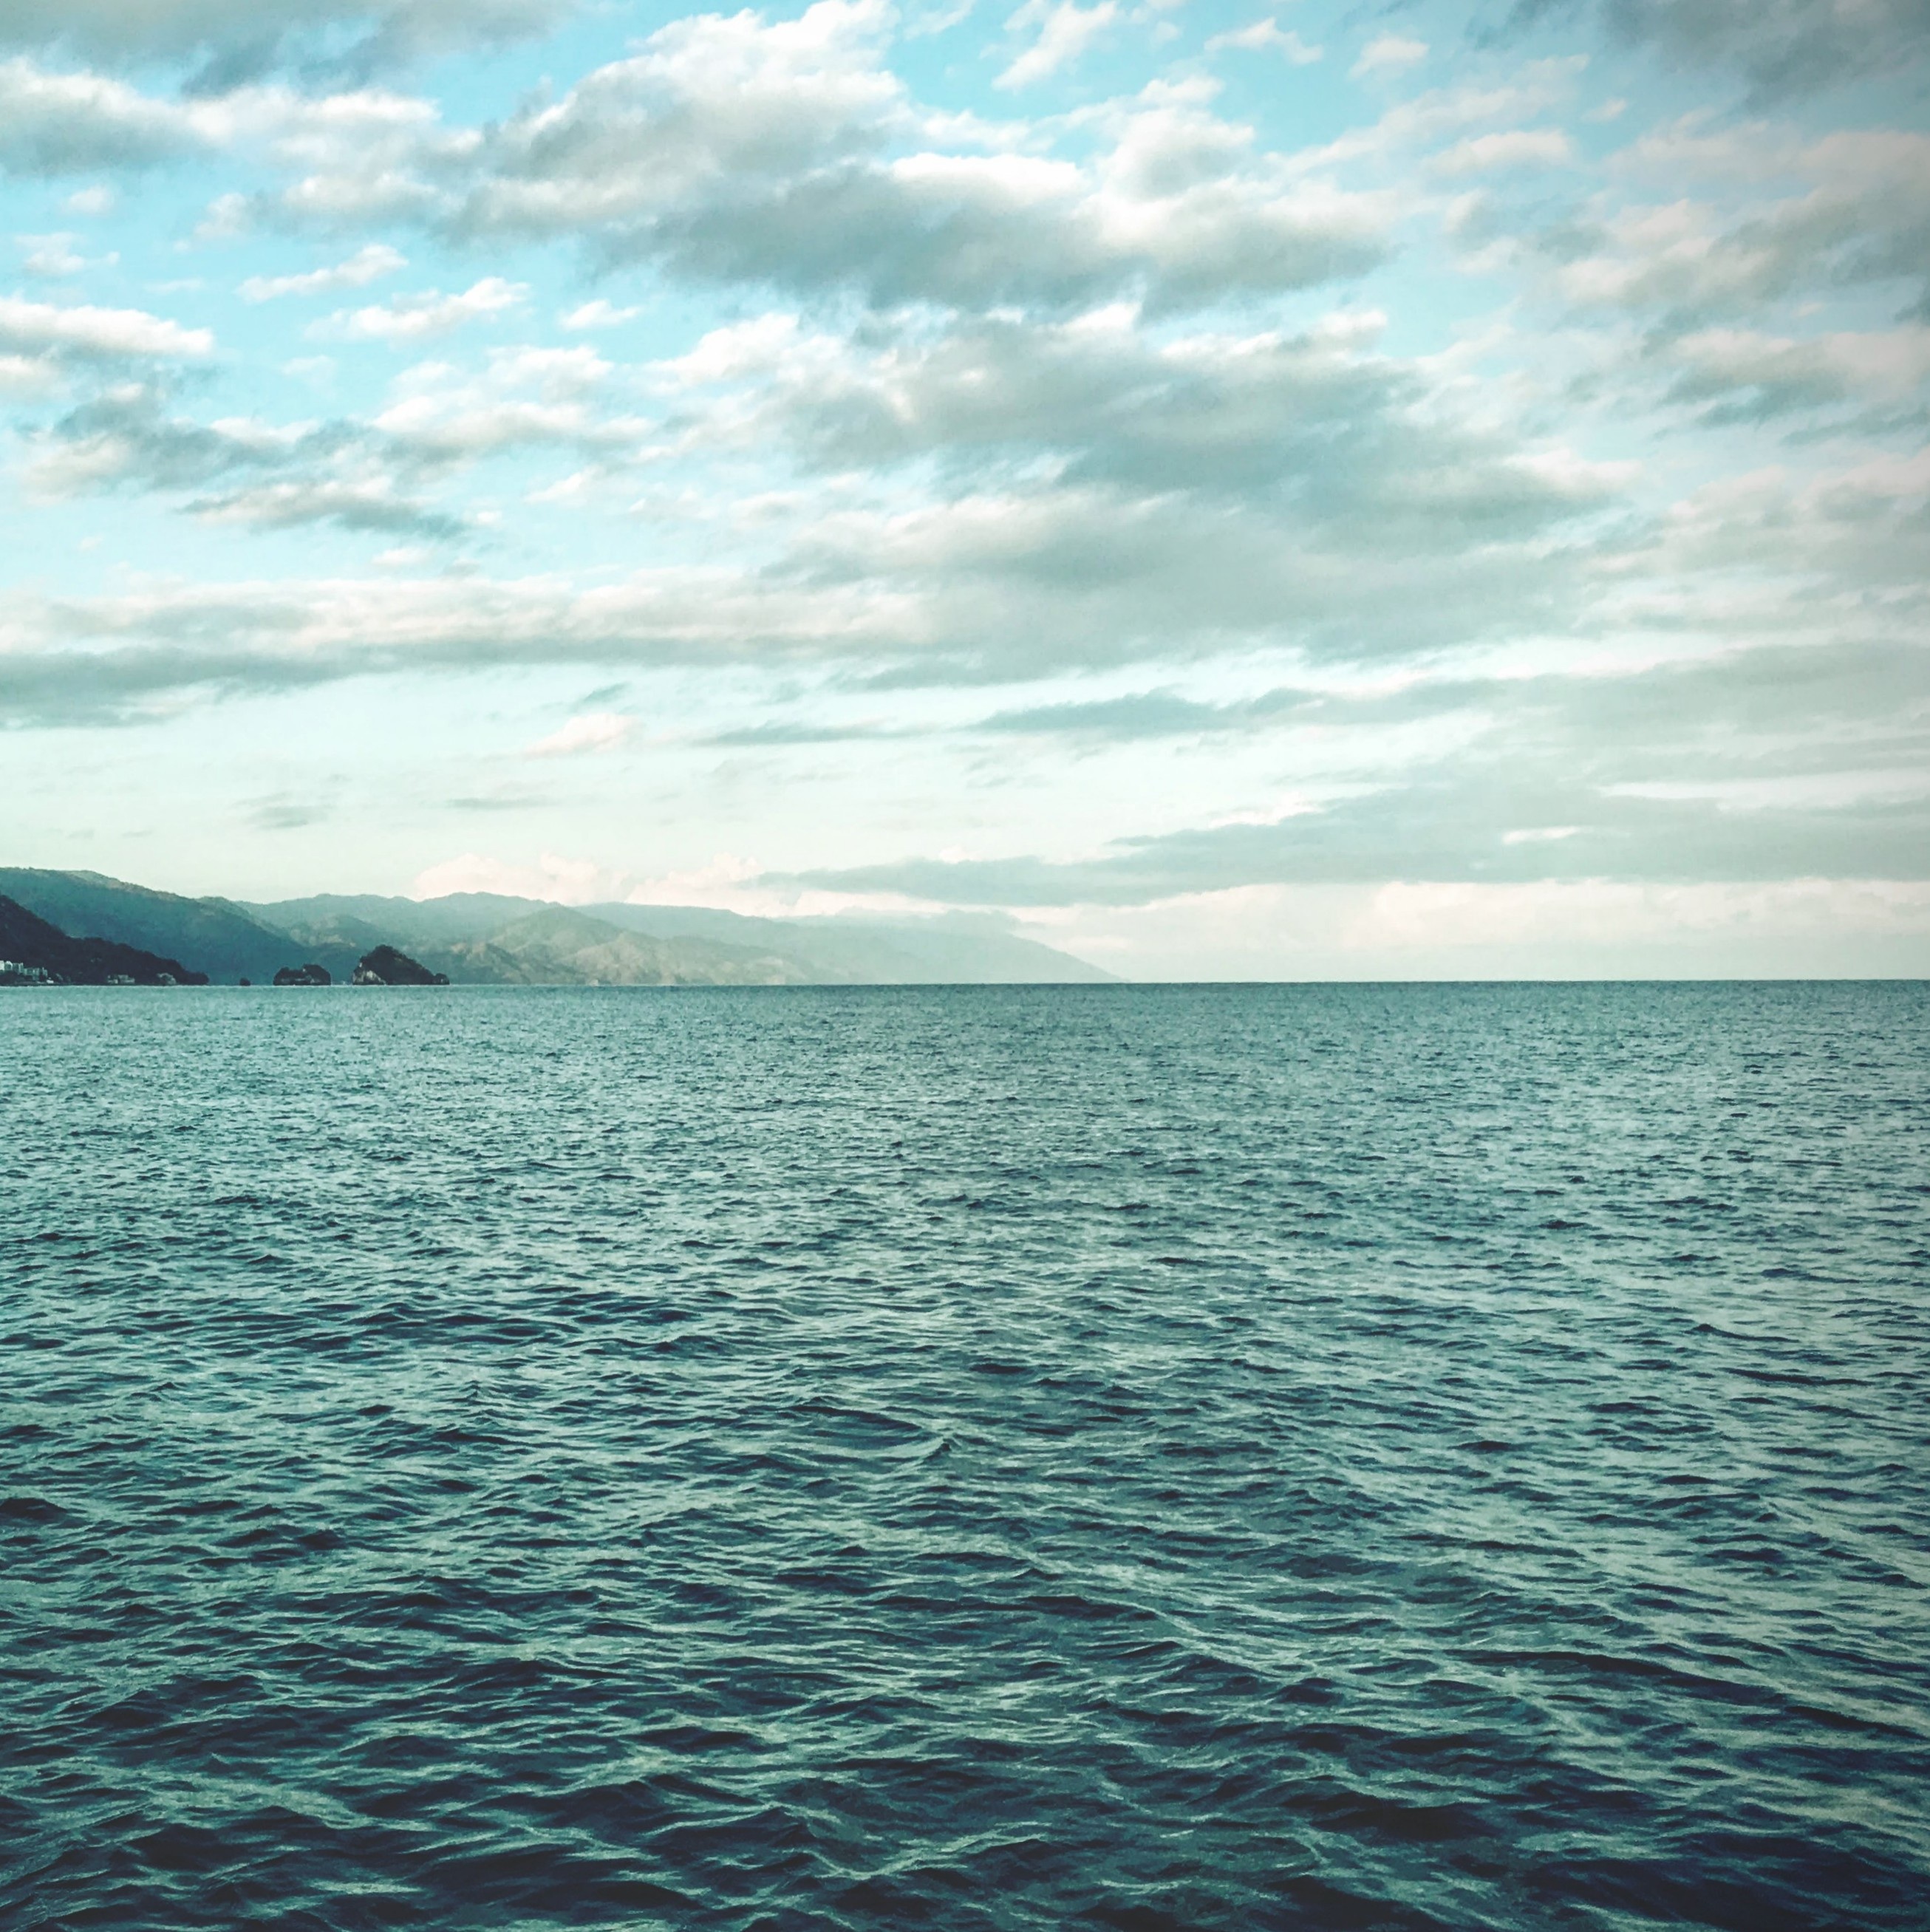
sea, coast, ocean, horizon, cloud, sky, sunlight, shore, wave, lake, bay, body of water, wind wave